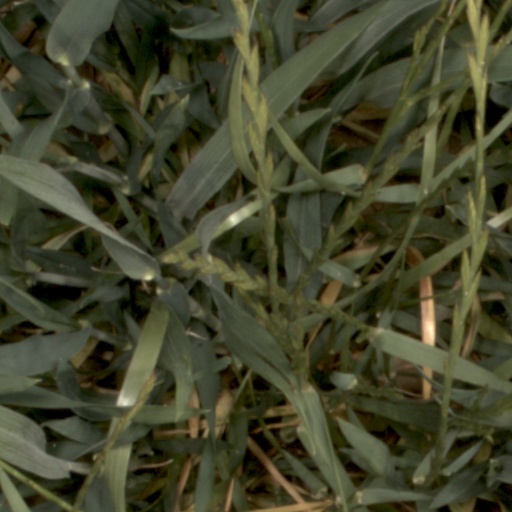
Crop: wheat